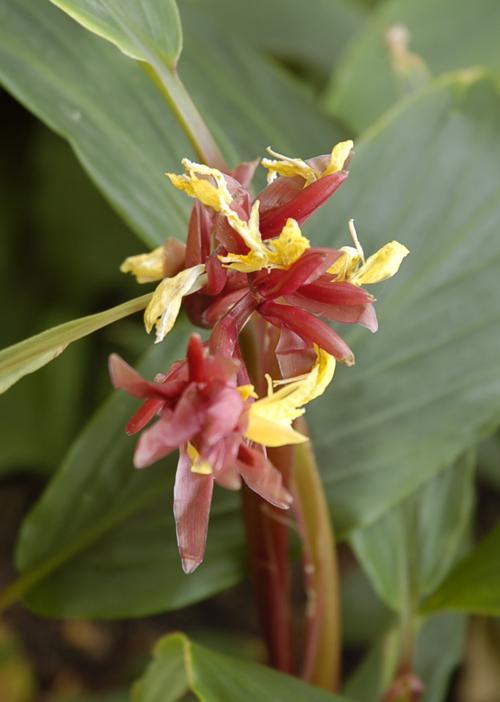
Label: cautleya spicata